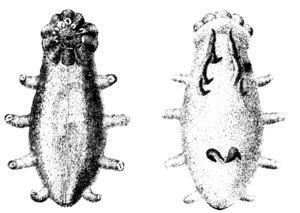
Elpidia est un genre de concombres de mer des abysses, de la famille des Elpidiidae.
Les Elpidiidae sont une famille d'holothuries abyssales de l'ordre des Elasipodida.
Elpidia glacialis est une espèce de concombre de mer de la famille Elpidiidae. On le retrouve dans les profondeurs de l'océan Arctique, dans la mer de Barents, de Kara ainsi que dans l'océan Atlantique Nord. L'espèce été décrite pour la première fois en 1876 par le zoologiste Johan Hjalmar Théel, après que ce dernier ait collecté quelques spécimens alors qu'il accompagnait l'explorateur Adolf Erik Nordenskiöld lors d'une expédition ayant pour objectif de trouver le passage du Nord-Est.